Video (magazine)

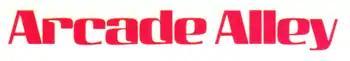
Best-known version of the logo of the ""Arcade Alley"" column

""Arcade Alley – A Critical Look at Video Cartridge Games & Programs"" was a regular column in "Video" magazine, appearing quarterly in 1979 and monthly beginning in 1980, and ran until issue August 1984 (Volume VIII, Number 5). It was created by Bill Kunkel, Arnie Katz, and Joyce Worley, three New York-based friends with a common background in comics, professional wrestling, freelance journalism, and fanzine culture. Through professional connections, they became acquainted with "Video"s director of public relations, Bruce Apar, in the late 1970s and pitched to him the idea of a regular video game review column for "Video" which, under the oversight of editor Deeny Kaplan, had been publishing a series of articles called "VideoTest Reports" that sporadically covered video game topics and reviewed collections of games. Apar was enthusiastic about the idea and approached Reese's publisher, Jay Rosenfield. He initially expressed concerns over whether there was enough interest in the new "sport" of "electronic gamesmanship" to justify a regular column on the topic. Despite these concerns, Rosenfield green-lighted the column which was inaugurated under the ambivalent philosophy of "we have nothing to lose", and the column proved to be a success among readers.